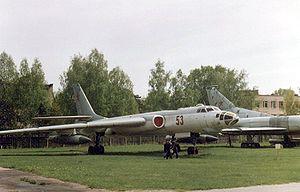
Conçu par les bureaux d'études MKB Raduga, le KSR-5, nom de code OTAN : AS-6 Kingfish, est un missile de croisière air-surface supersonique développé par l'Union soviétique. Il était essentiellement un Kh-22 en plus petit, conçu pour pouvoir être emporté par le Tu-16, dont les capacités d'emport étaient trop faibles pour embarquer des Kh-22.